Veve Zulfikar

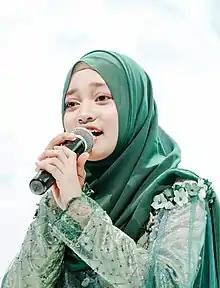
Zulfikar performing in 2019

Veryal Eisha Aqila Zulfikar Basyaiban or better known as Veve Zulfikar (born 7 July 2003) is an Indonesian religious singer, actress, and brand ambassador. In addition, she is also an Indonesian young qāriʾah (female reciter of the Quran) who is often invited to various provinces in Indonesia to recite verses of the Quran at various religious events. Since 8 October 2016, Veve Zulfikar joined YouTube and began uploading content as she recited the verses of the Quran, sang the salawat and qasida, also shared her daily activities (video blog). On 26 July 2017, Veve released her first single, entitled Sepercik Do'a Cinta, which was created by her father, Zulfikar Mohammad Basyaiban.